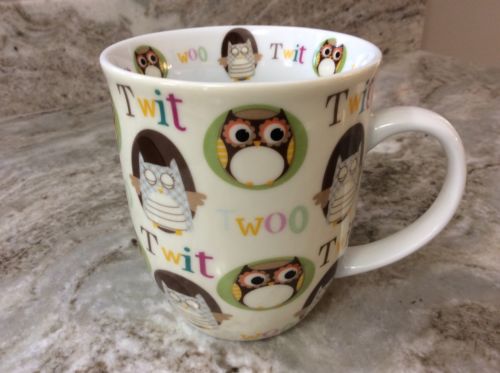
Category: mug